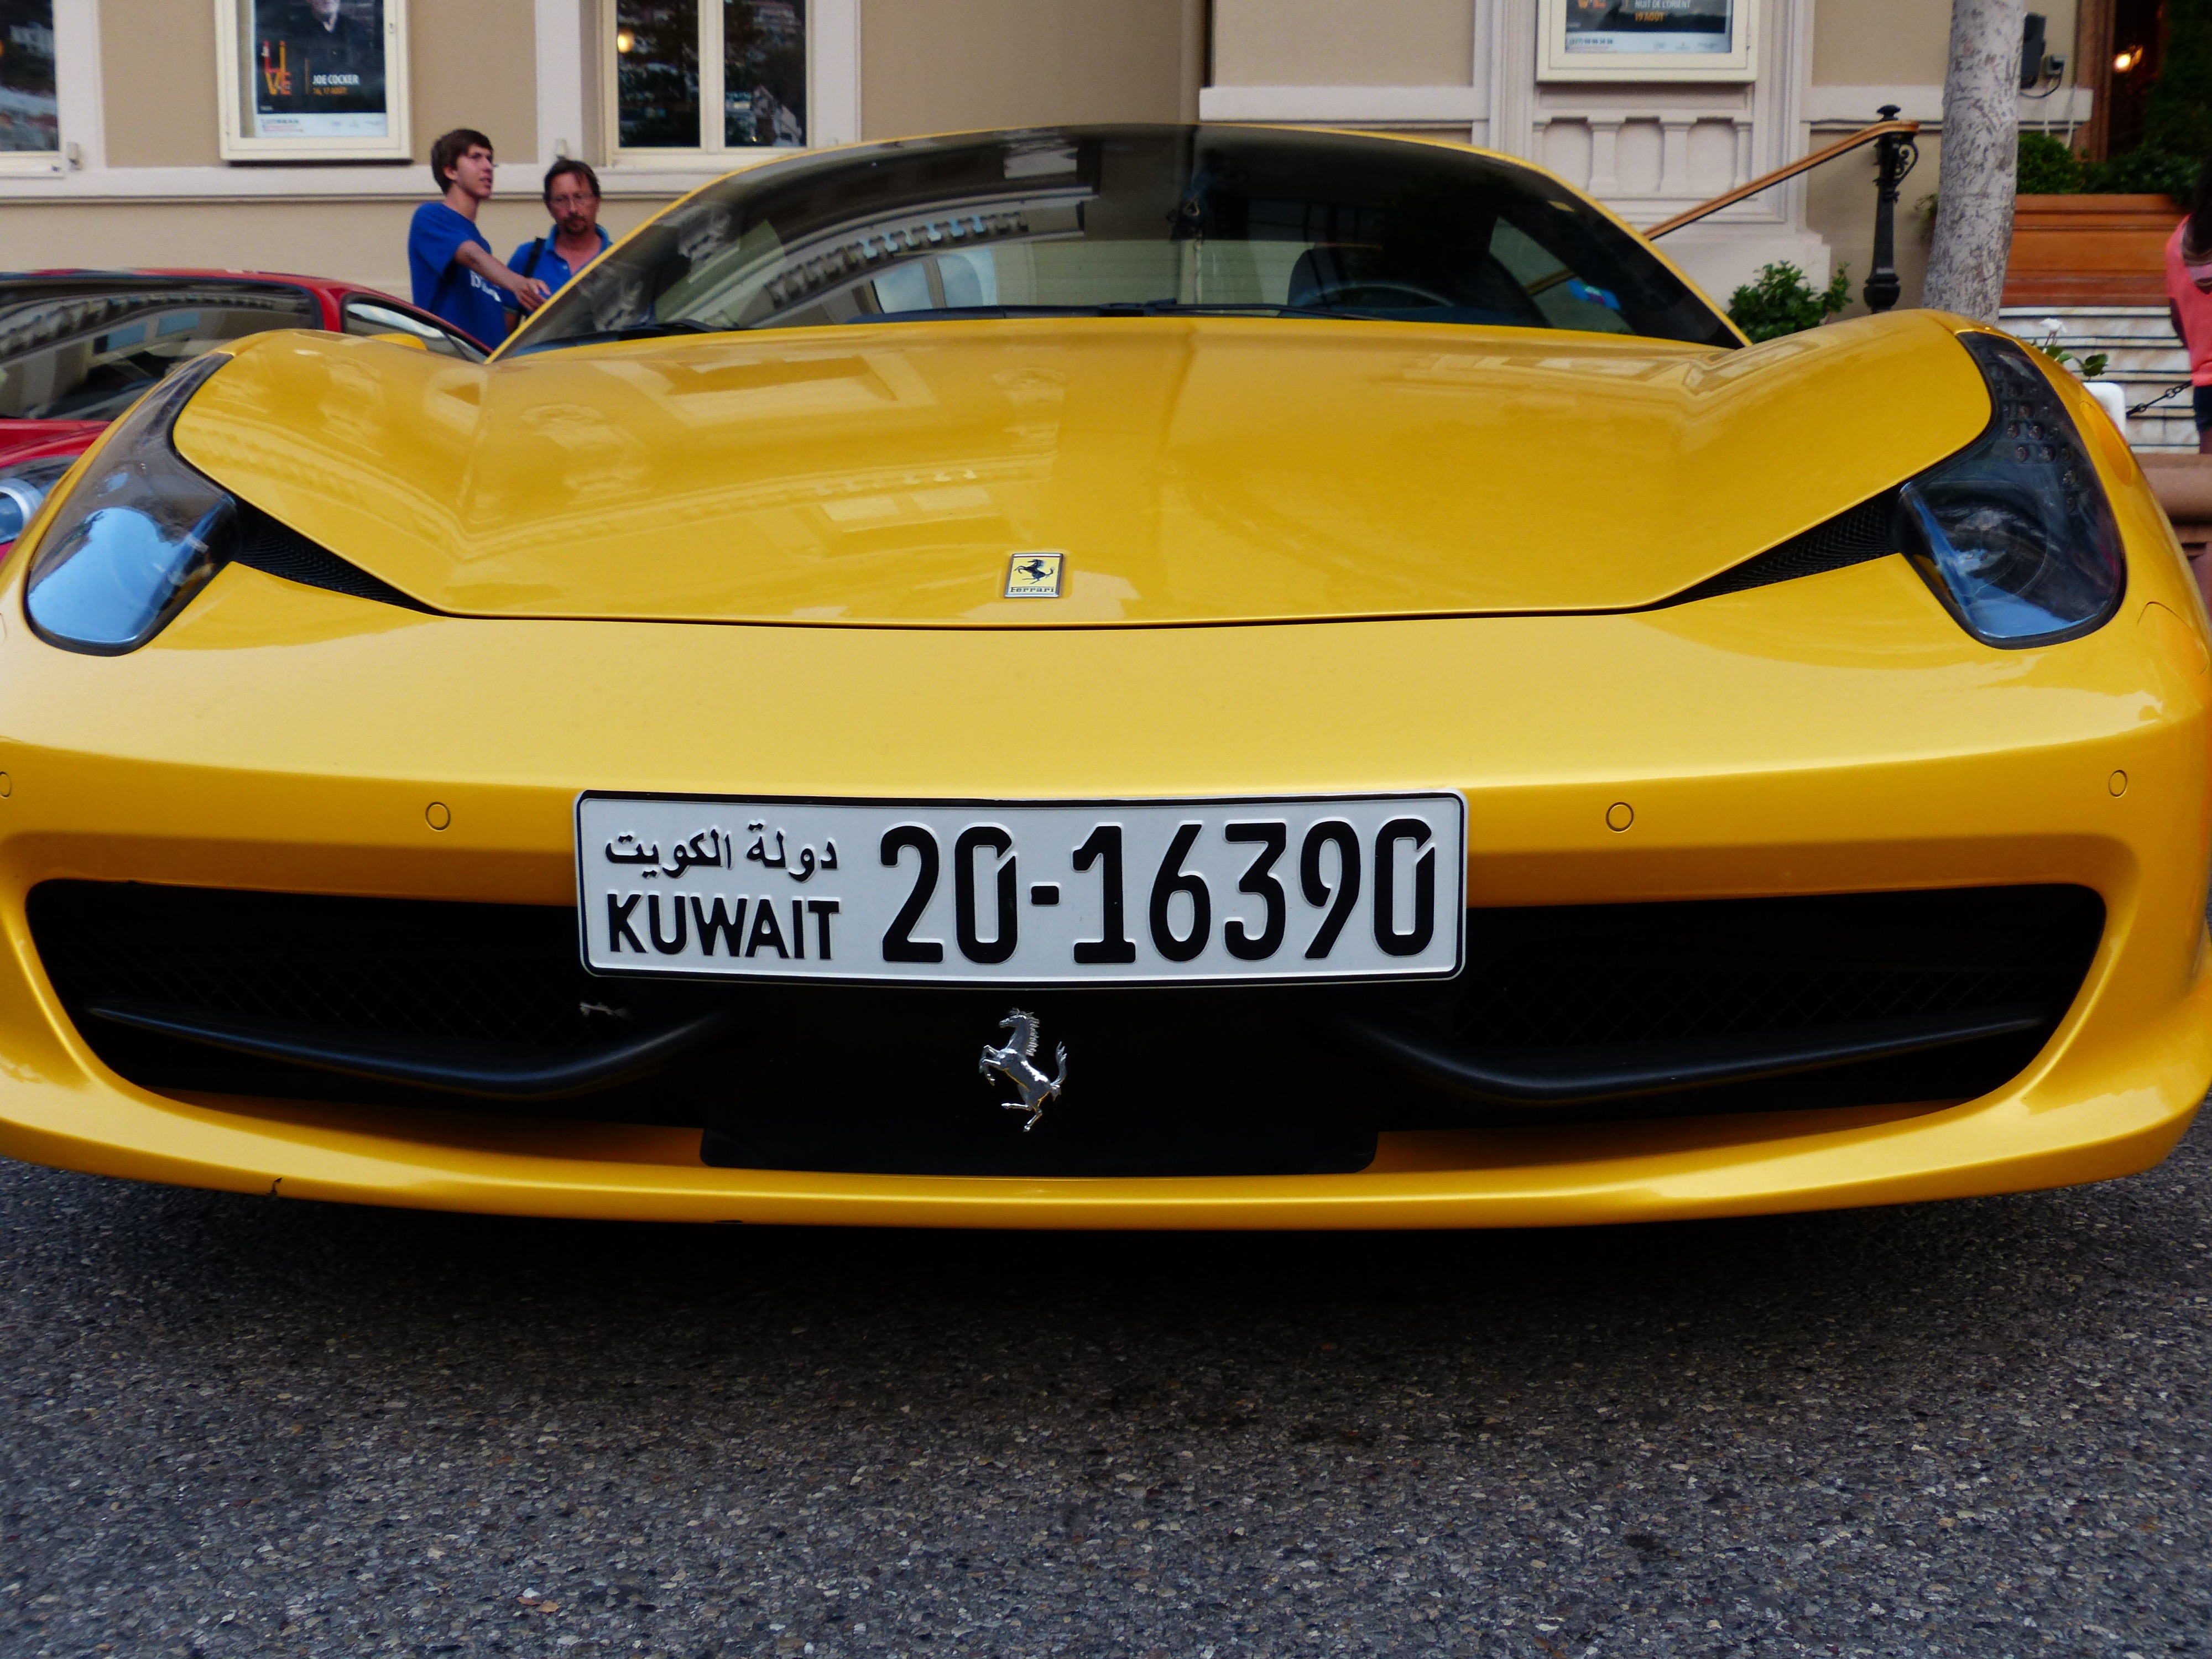
car, wheel, vehicle, yellow, sports car, license plate, bumper, supercar, coupe, ferrari, stylish, kuwait, super sports car, land vehicle, automobile make, automotive exterior, automotive design, luxury vehicle, performance car, ferrari 458, ferrari spa, car number